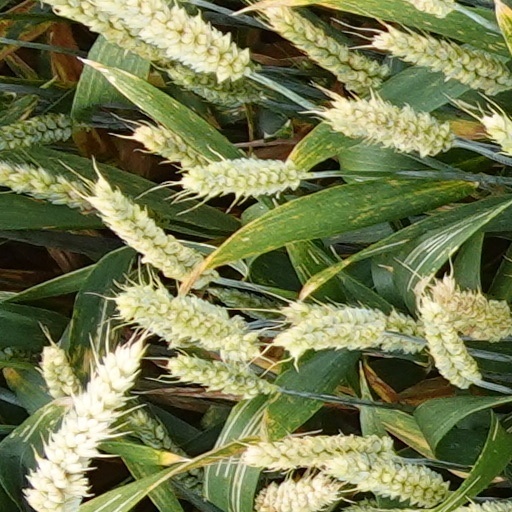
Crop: wheat